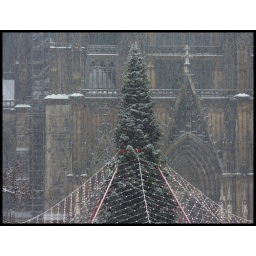
...and powdered the christmas tree beneath the cathedral. I took this shot from my office window.